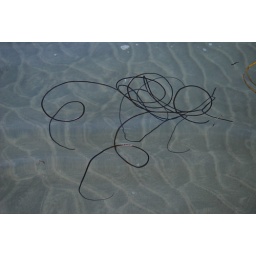
sea weed in water at beach muckross kilcar co donegal 20/7/10